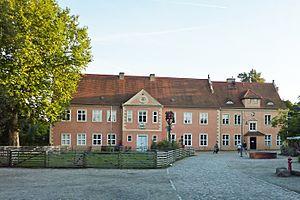
Berlin-Dahlem est un quartier berlinois du sud-ouest de Berlin, faisant partie de l'arrondissement de Steglitz-Zehlendorf.